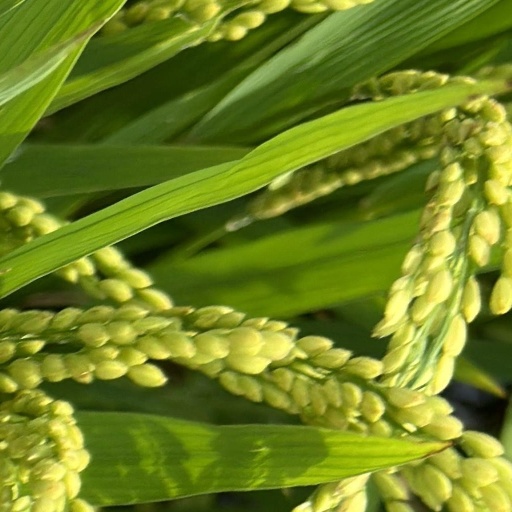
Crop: rice